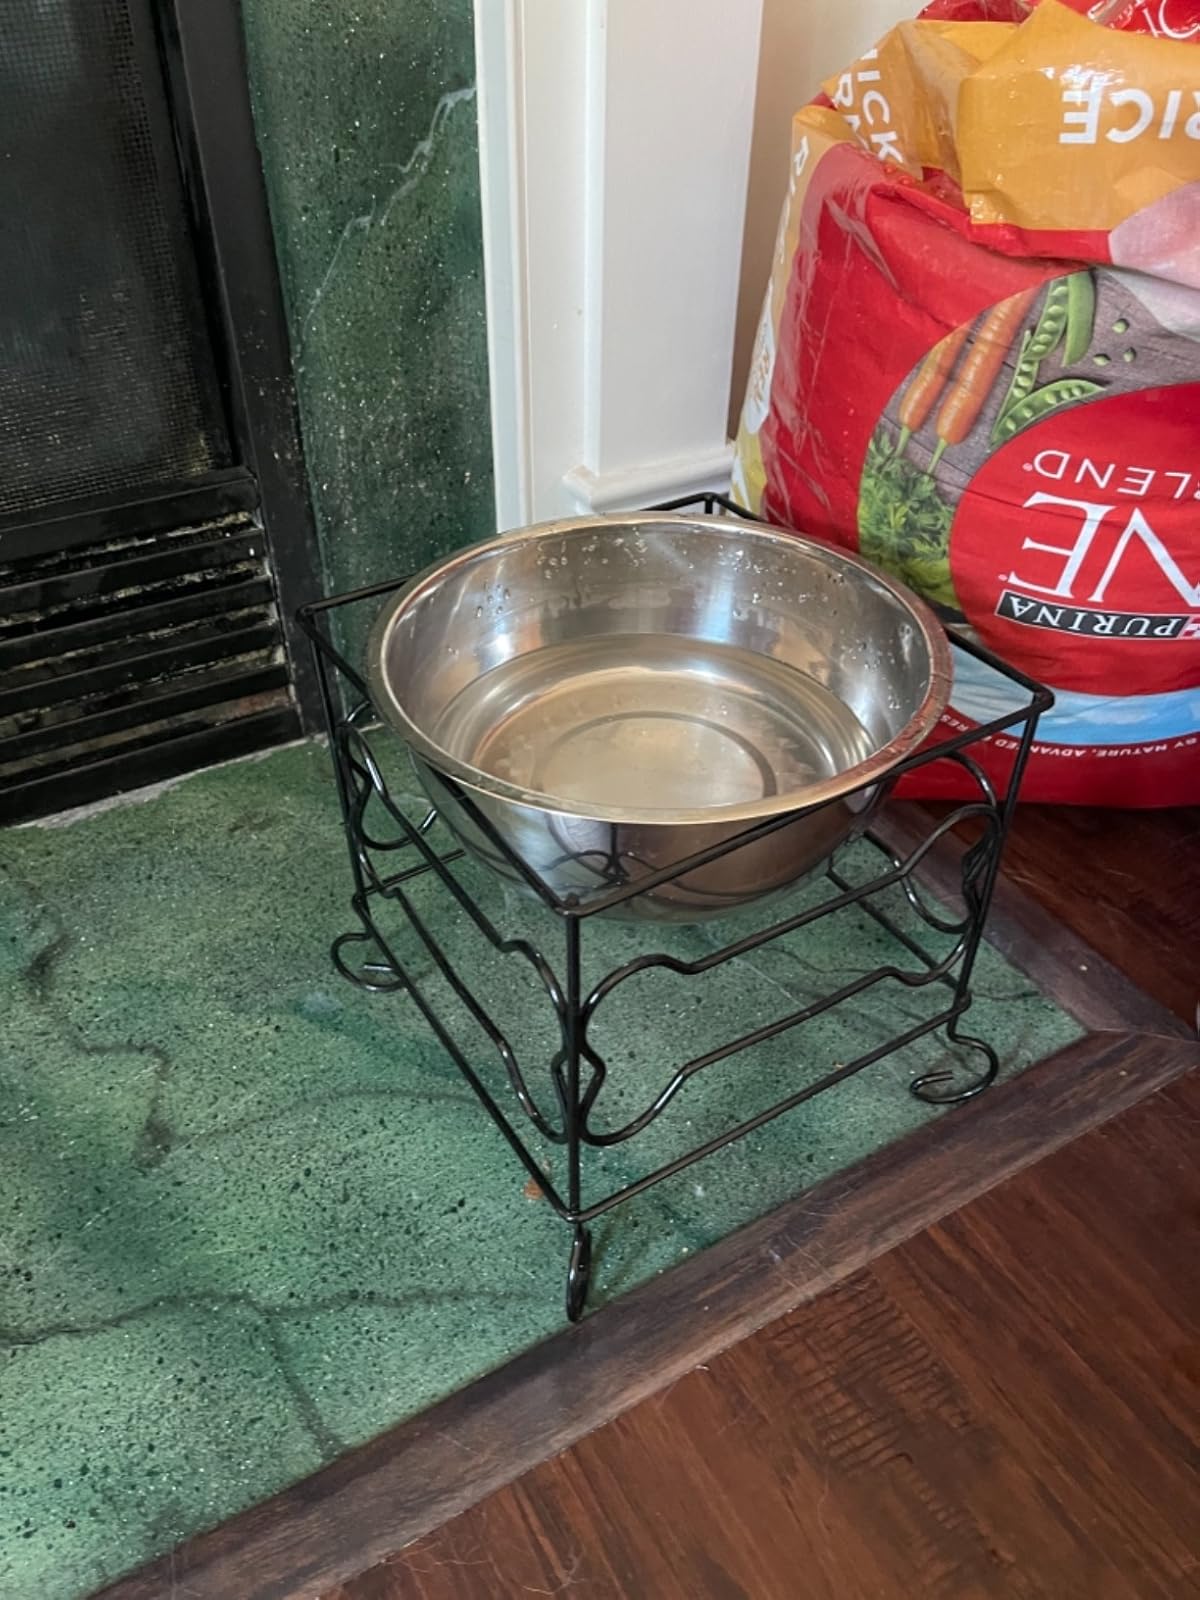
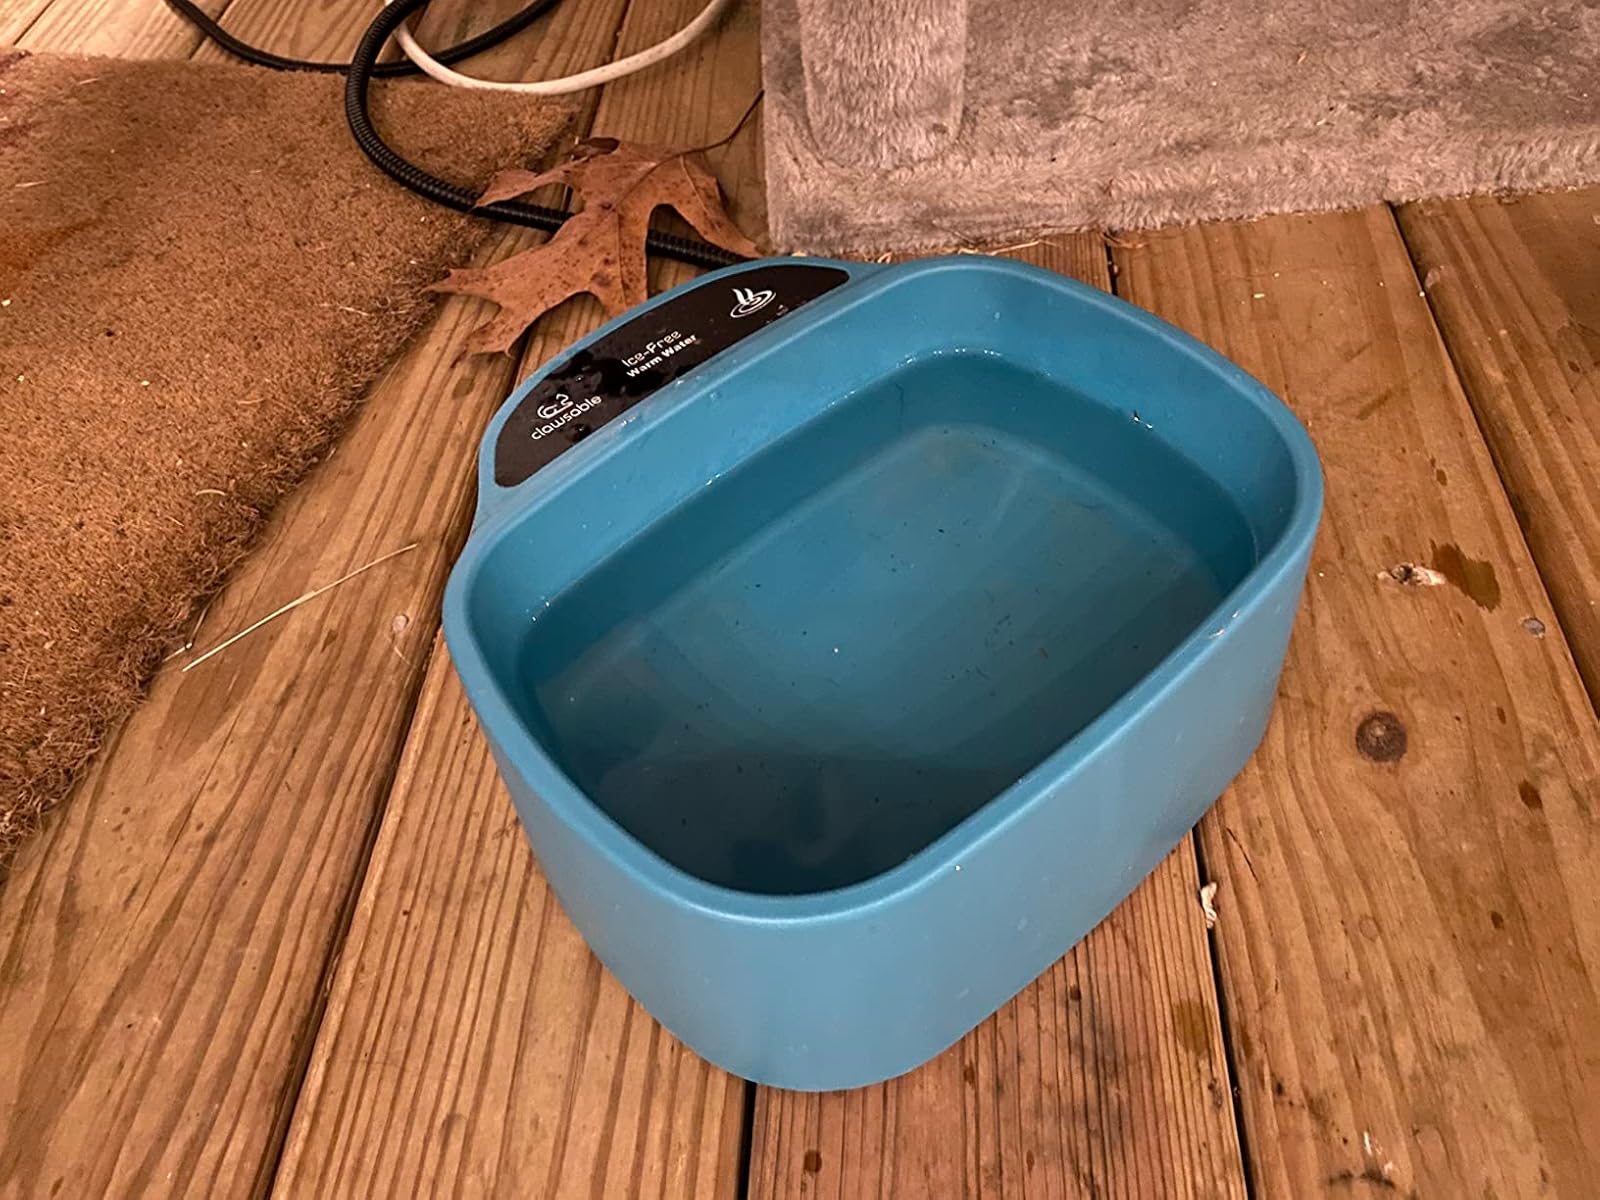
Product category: items_bowl
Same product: no